James Coughlan

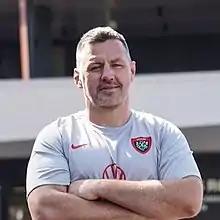

James Coughlan (born 9 December 1980) is a retired Irish rugby union player and current coach. Coughlan played primarily as a number 8 and represented Cork-based amateur club Dolphin in the All-Ireland League, his native province Munster and French club Pau, and, internationally, Ireland Wolfhounds and the Ireland 7s team during his career.